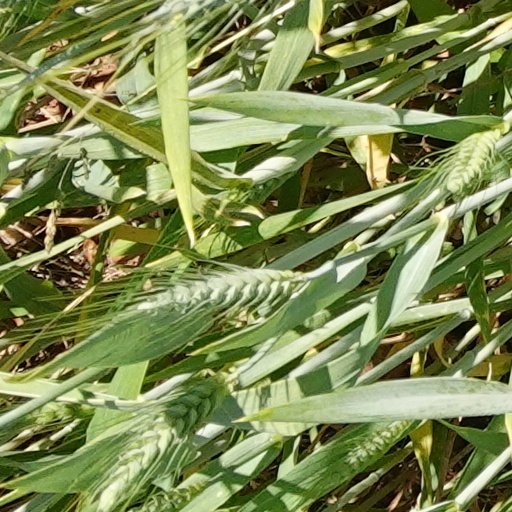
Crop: wheat